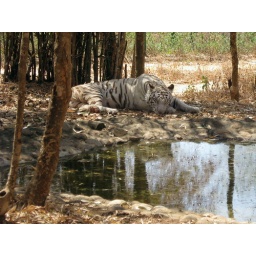
A white tiger in Bannerghatta National Park, trying to get some respite from the sweltering heat.